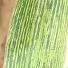
Crop: Maize
Condition: stripe-d